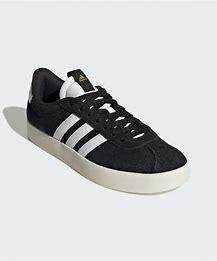
Brand: Adidas
Model: VL Court 3